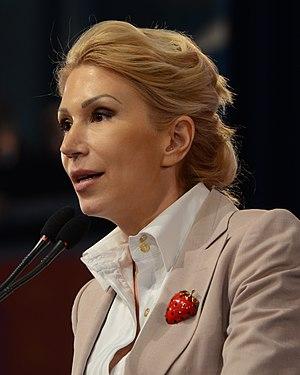
Raluca Turcan, née le 2 avril 1976 à Botoșani, est une femme politique roumaine, membre du Parti national libéral.
Le Parti national libéral est un parti politique roumain, libéral-conservateur. Il est présidé depuis 2017 par Ludovic Orban.